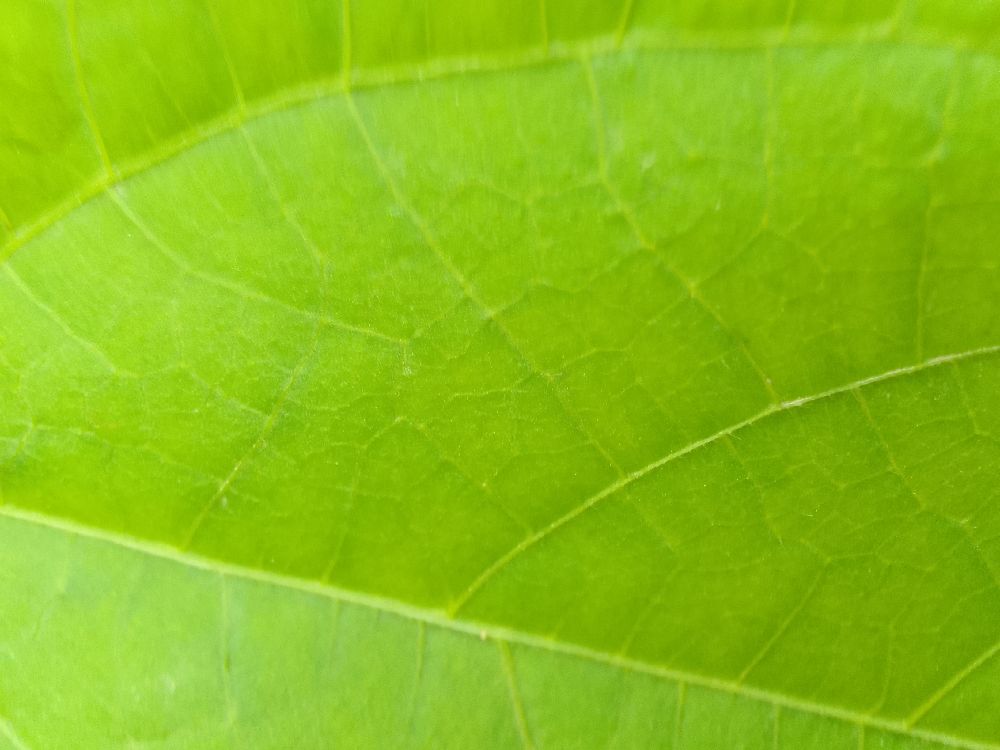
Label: healthy